Salem, Baden-Württemberg

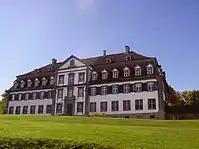
Schule Schloss Salem

Currently, the grounds are home to the middle school campus of Schule Schloss Salem, a boarding school founded in 1920 by Kurt Hahn and Prince Max of Baden. The abbey complex covers a total of 17 hectares.